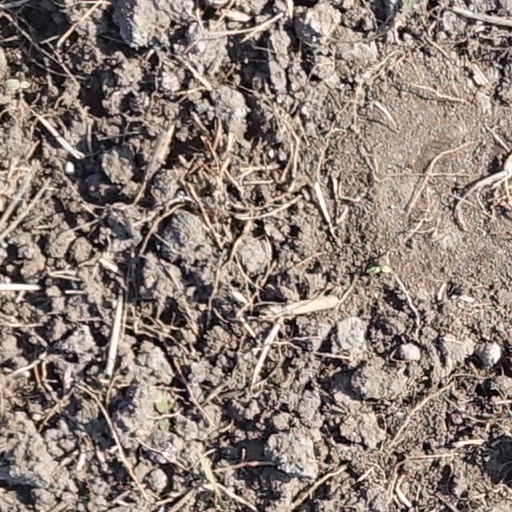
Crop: wheat